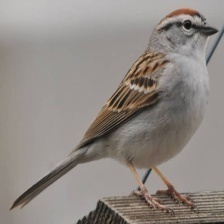
Species: CHIPPING SPARROW
Scientific name: SPIZELLA PASSERINA